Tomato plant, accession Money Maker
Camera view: horizontal (90 deg, fisheye); turntable rotation: 0 degrees
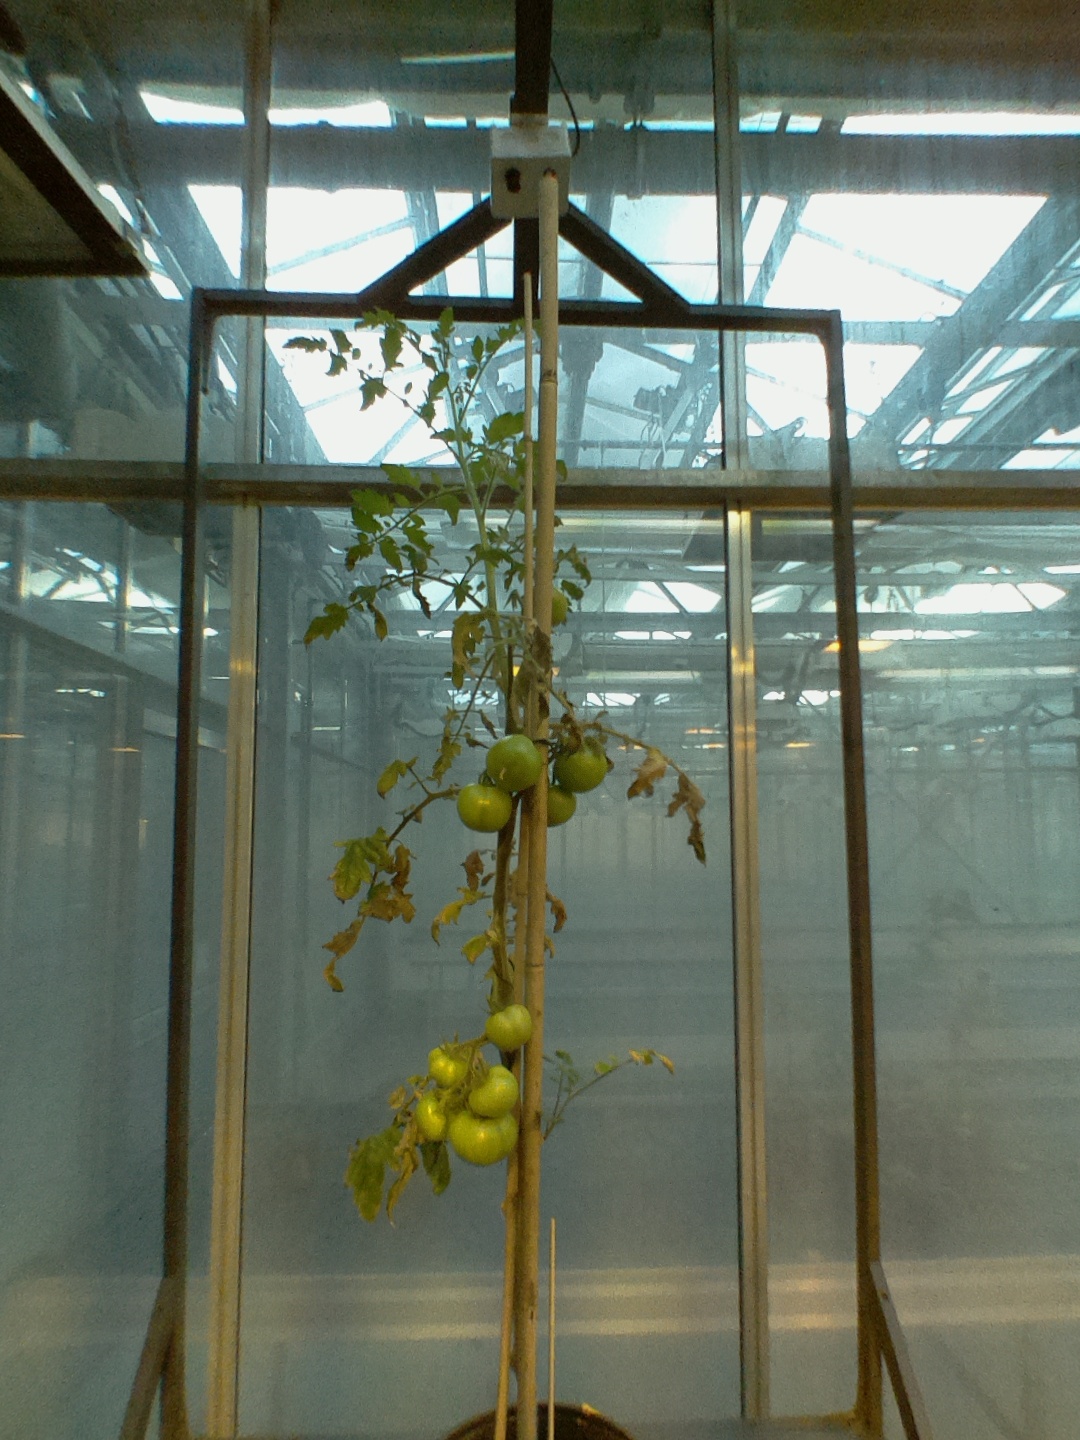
BBCH growth stage 77: 70%-80% of final fruit size